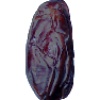
Label: Dates 1